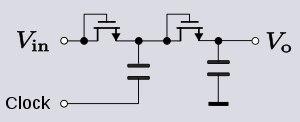
Un doubleur de tension est un circuit électrique permettant d'obtenir une tension de sortie égale à deux fois la tension d'entrée. Les doubleurs de tension sont donc des multiplicateurs de tension avec pour facteur deux. Pour cela des condensateurs et des éléments interrupteurs sont utilisés.